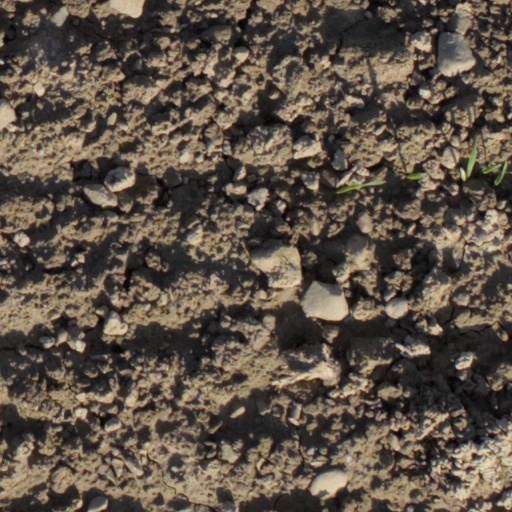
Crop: wheat